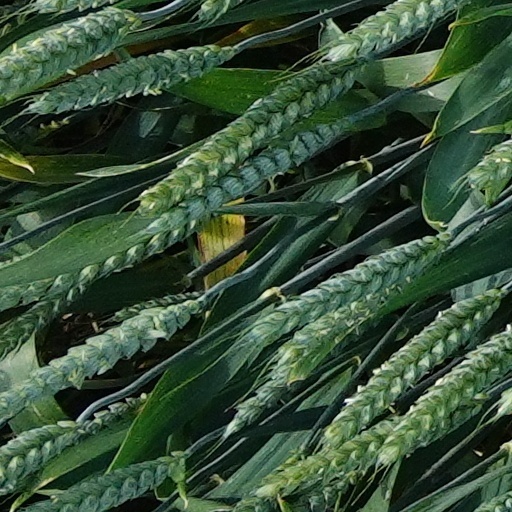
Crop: wheat